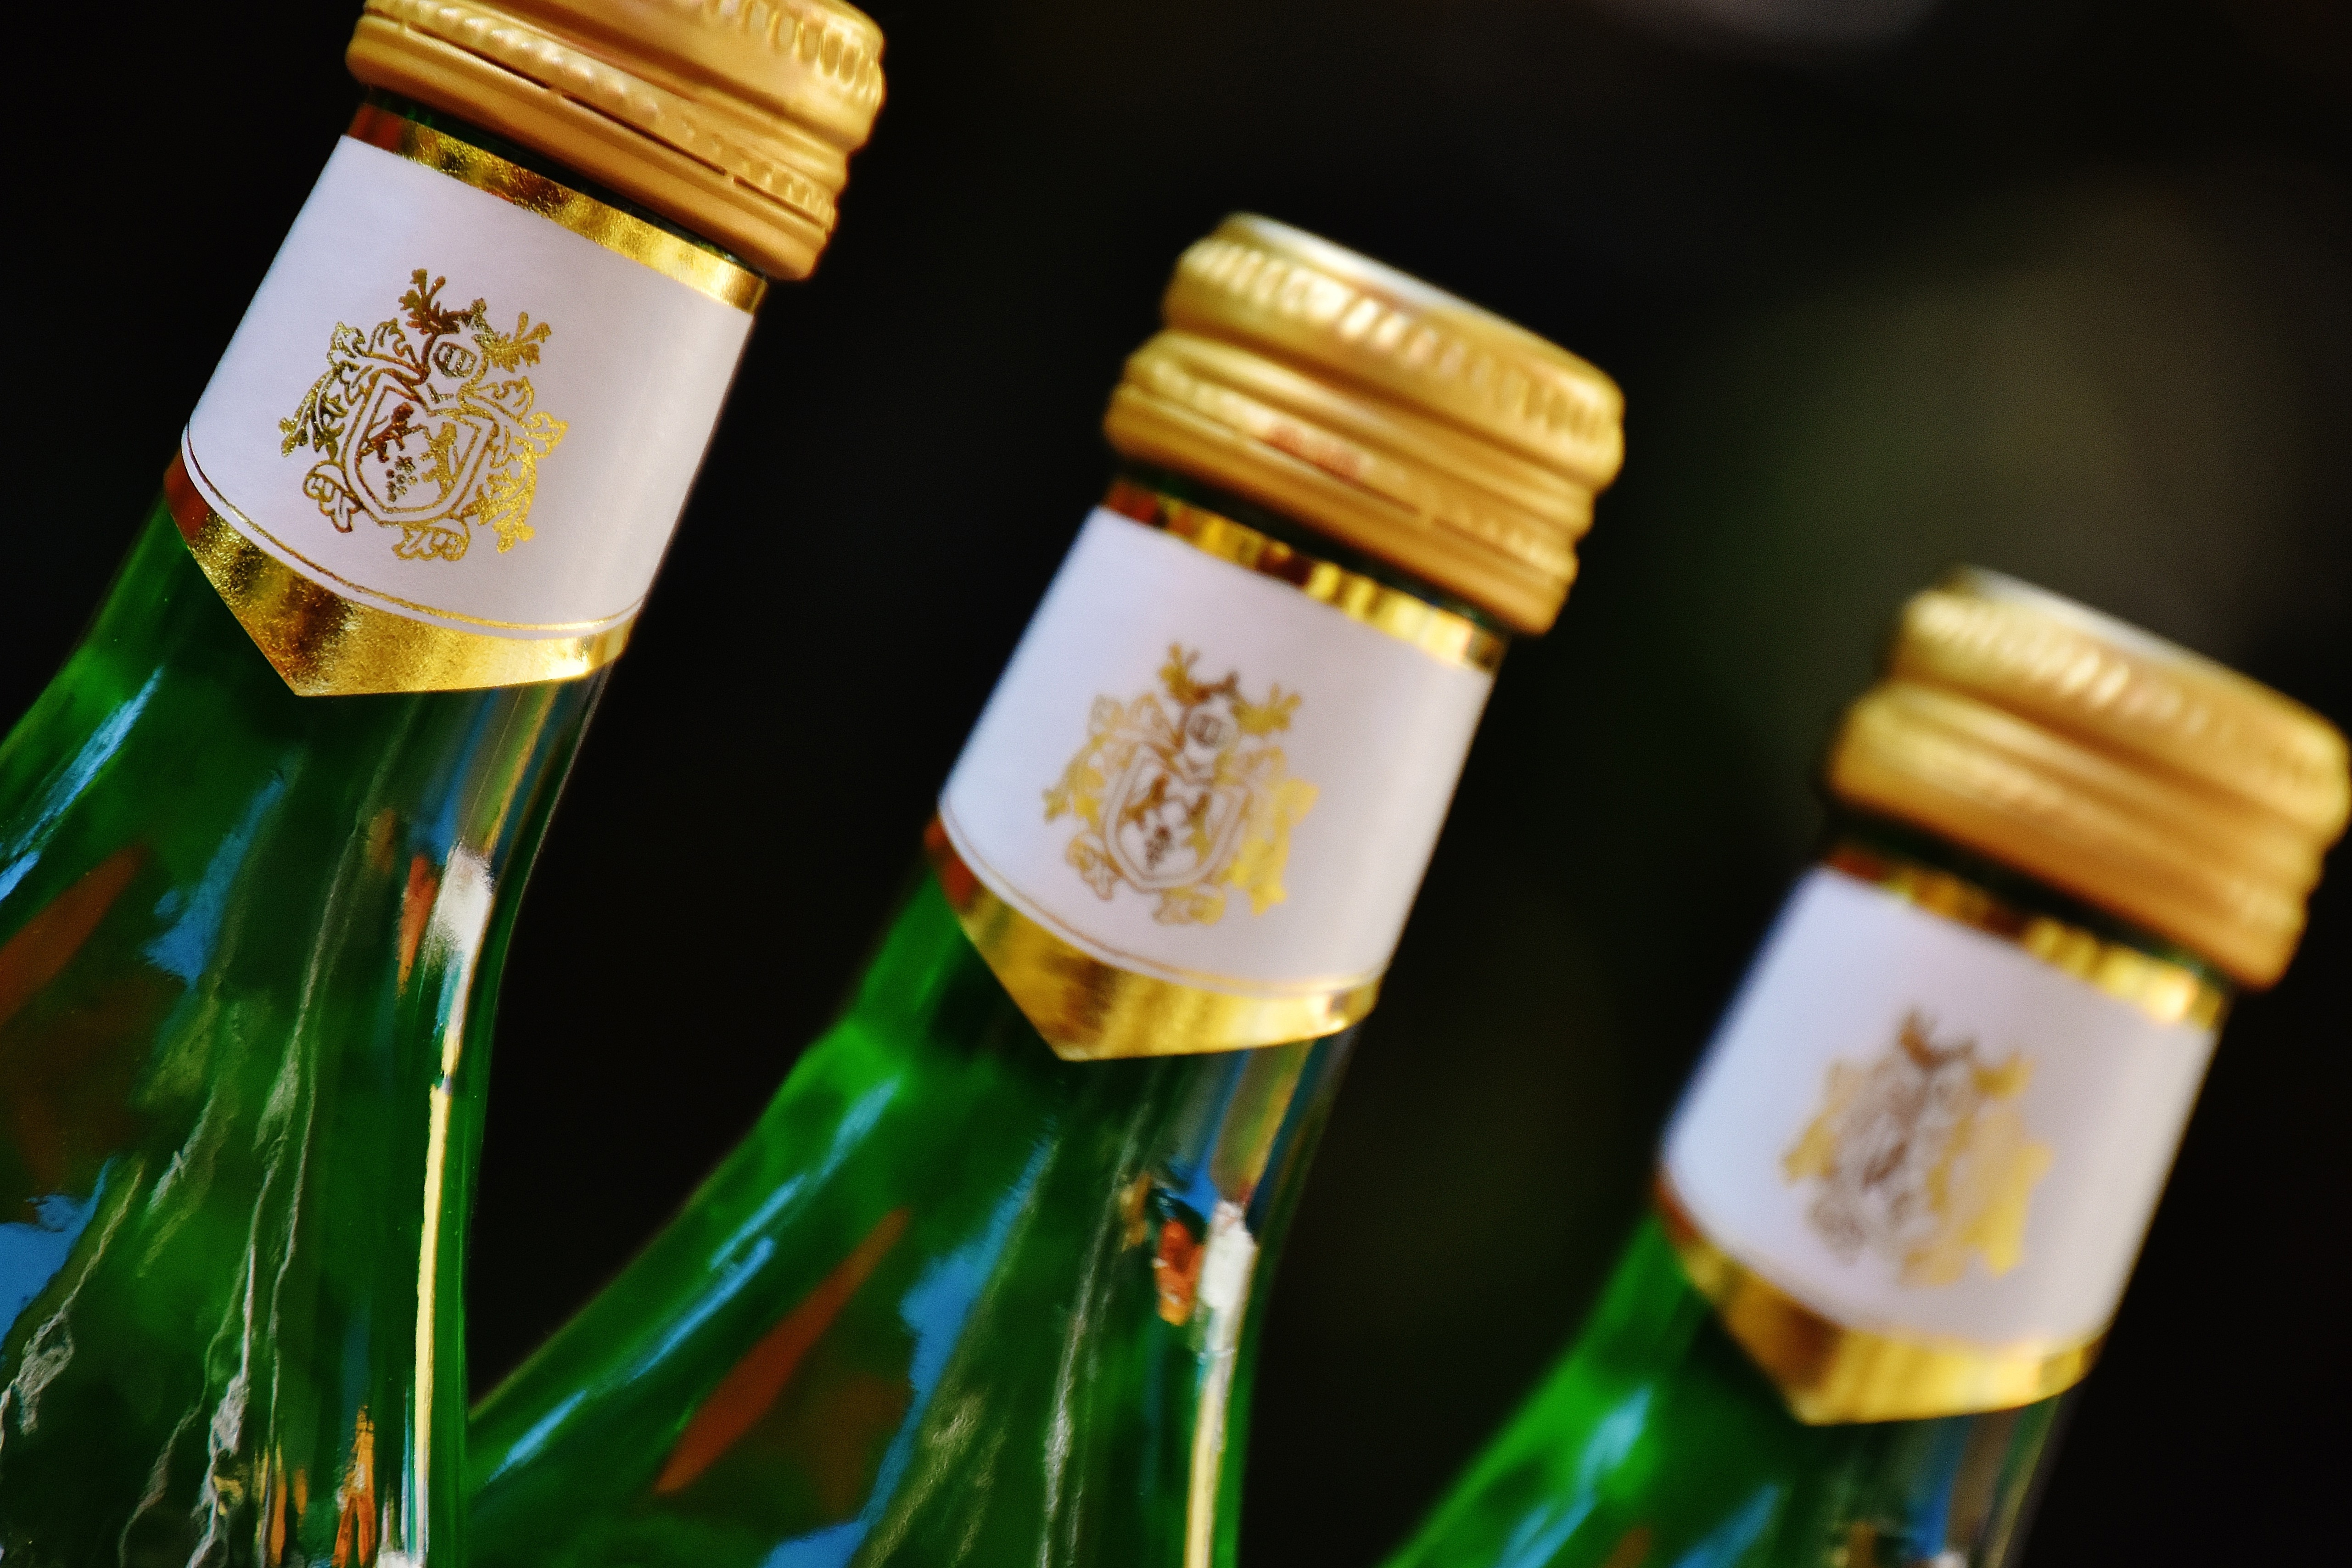
product, bottle, glass bottle, tableware, drink, wine bottle